Jeff Cox

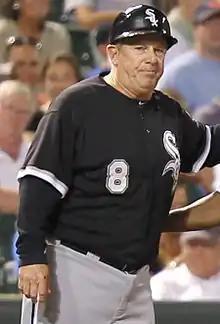
Cox in 2011

Jeffrey Lindon Cox (born November 9, 1955) is a former Major League Baseball third base coach for the Chicago White Sox. He is currently a baserunning specialist for the Detroit Tigers. Previously, Cox was a second baseman for the Oakland Athletics during the 1980 and 1981 seasons. He batted and threw right-handed.